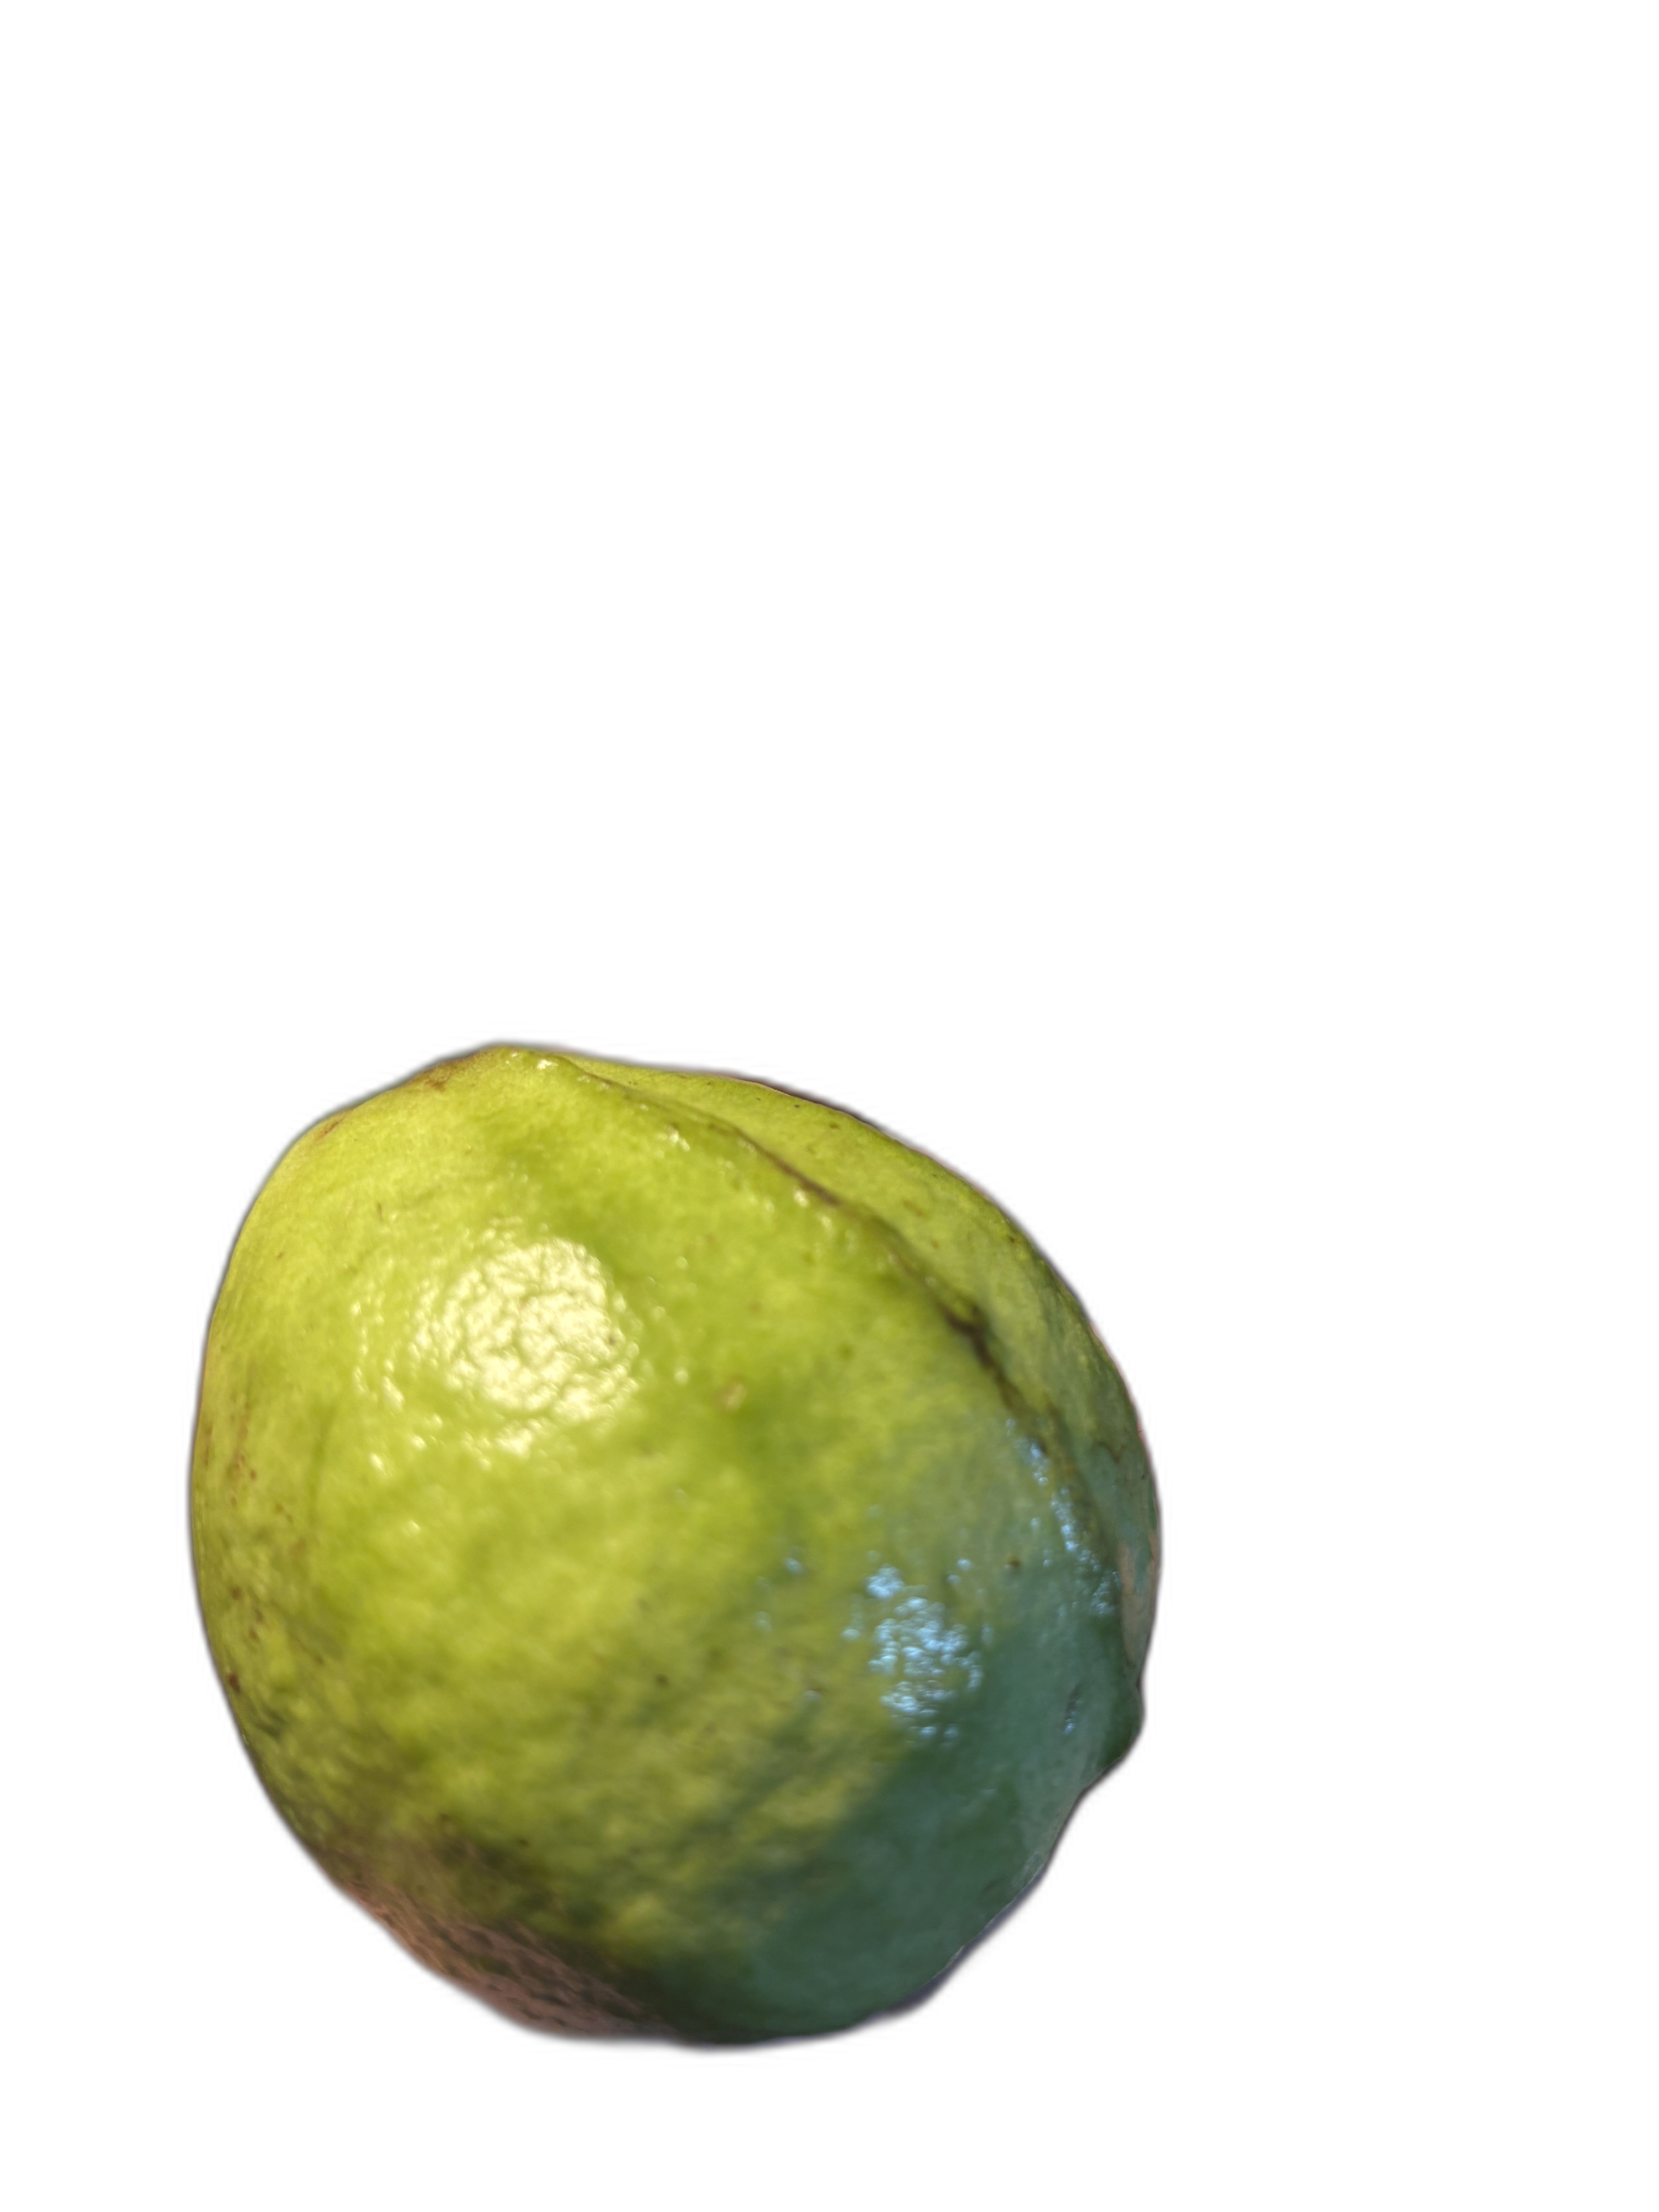
Plant part: fruit
Disease: Healthy